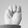
ASL letter: M